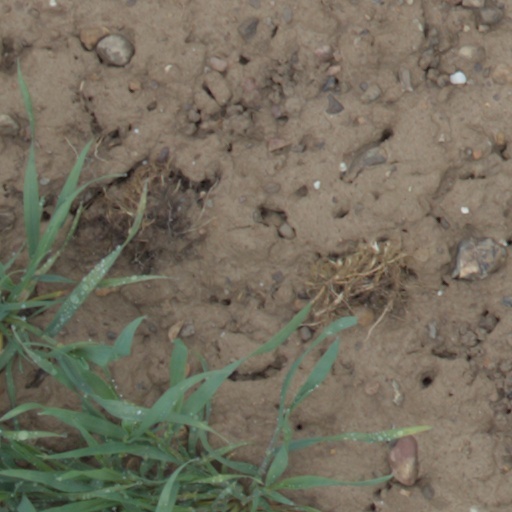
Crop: wheat